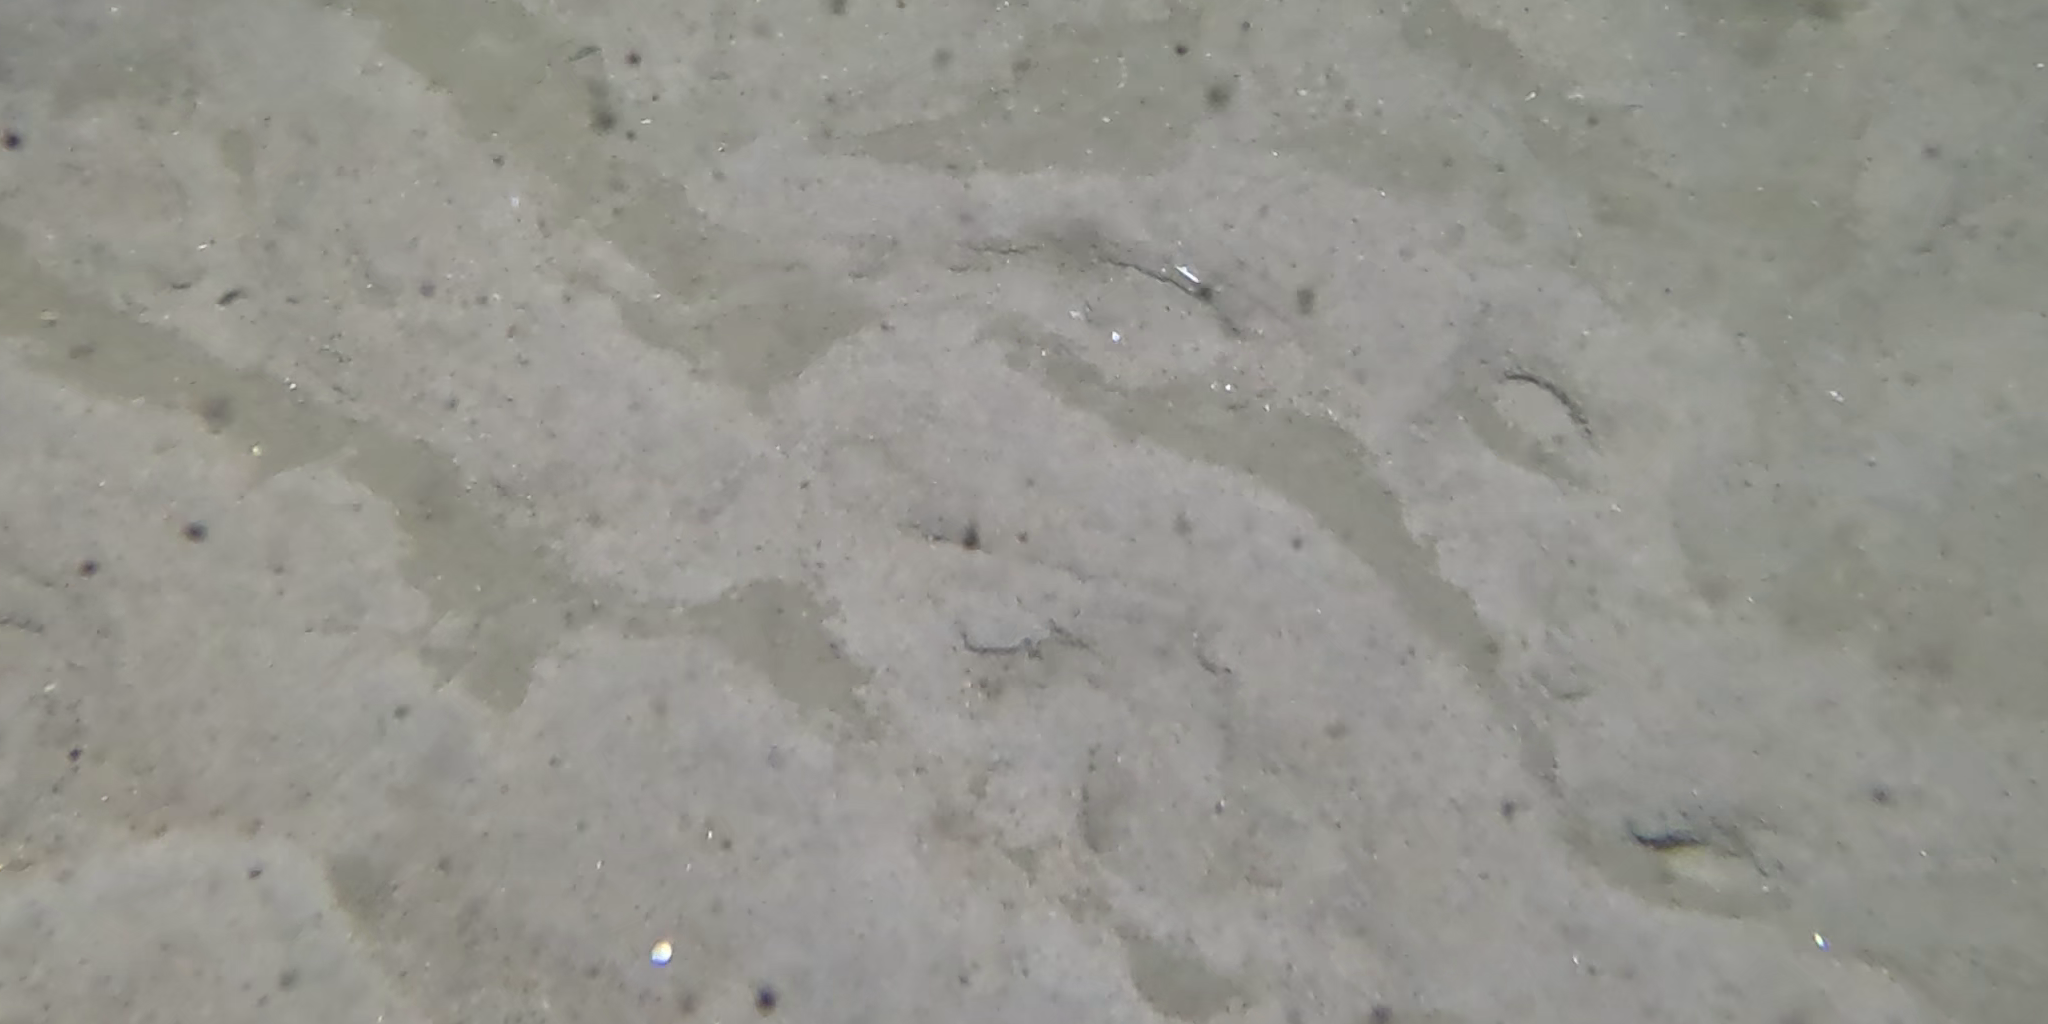
Seabed habitat: sand